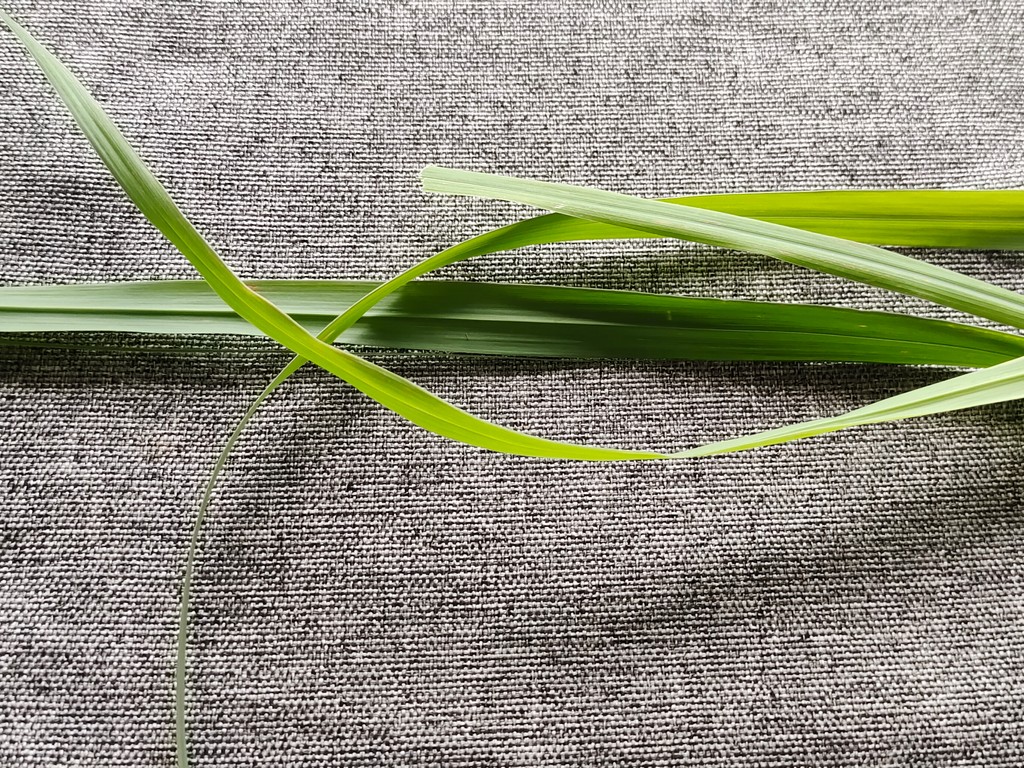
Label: Healthy